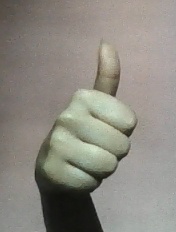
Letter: aleff